Den (pharaoh)

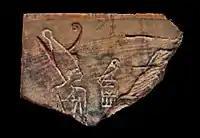
Fragment of an ivory label showing pharaoh Den wearing the double crown of Upper and Lower Egypt. Discovered in the tomb of Den, now in the Egyptian Museum.

Den's serekh name was "Den" or "Dewen", most likely meaning "he who brings the water". This is consistent with his birth name, which was “Khasty”, meaning “he of the two deserts”. Egyptologists such as Toby Wilkinson and Francesco Tiradritti think that the birth name refers to the eastern and the western desert – both surrounding Egypt like protective shields – or to Lower and Upper Egypt. This is in accord with the introduction of the "Nisut-Bity"-title by Den. This royal title was designed to legitimise the ruler's power over the whole of Egypt.